Blanche Hermine Barbot

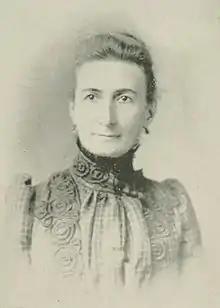

Blanche Hermine Barbot (December 28, 1842 - December 17, 1919) was a Belgian-American musical director and pianist.